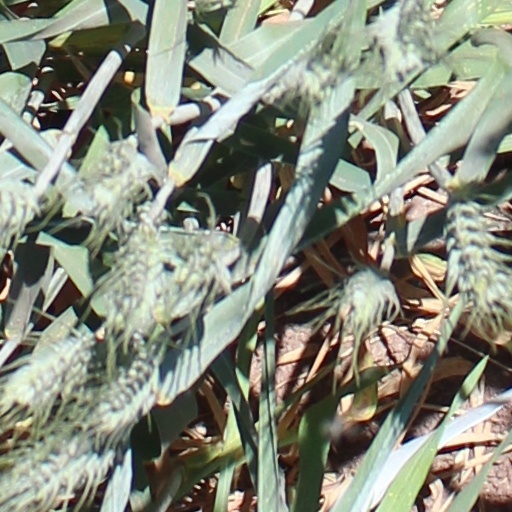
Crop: wheat